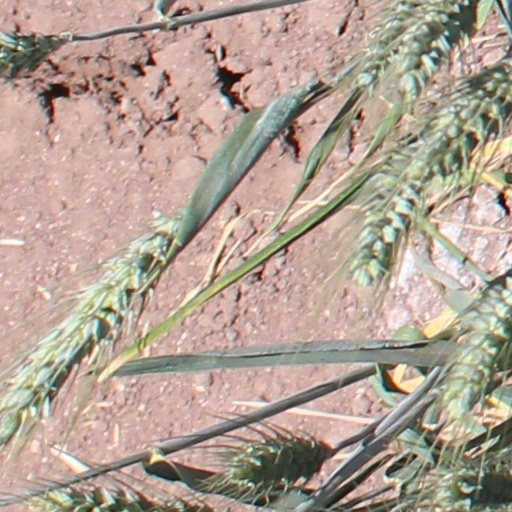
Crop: wheat